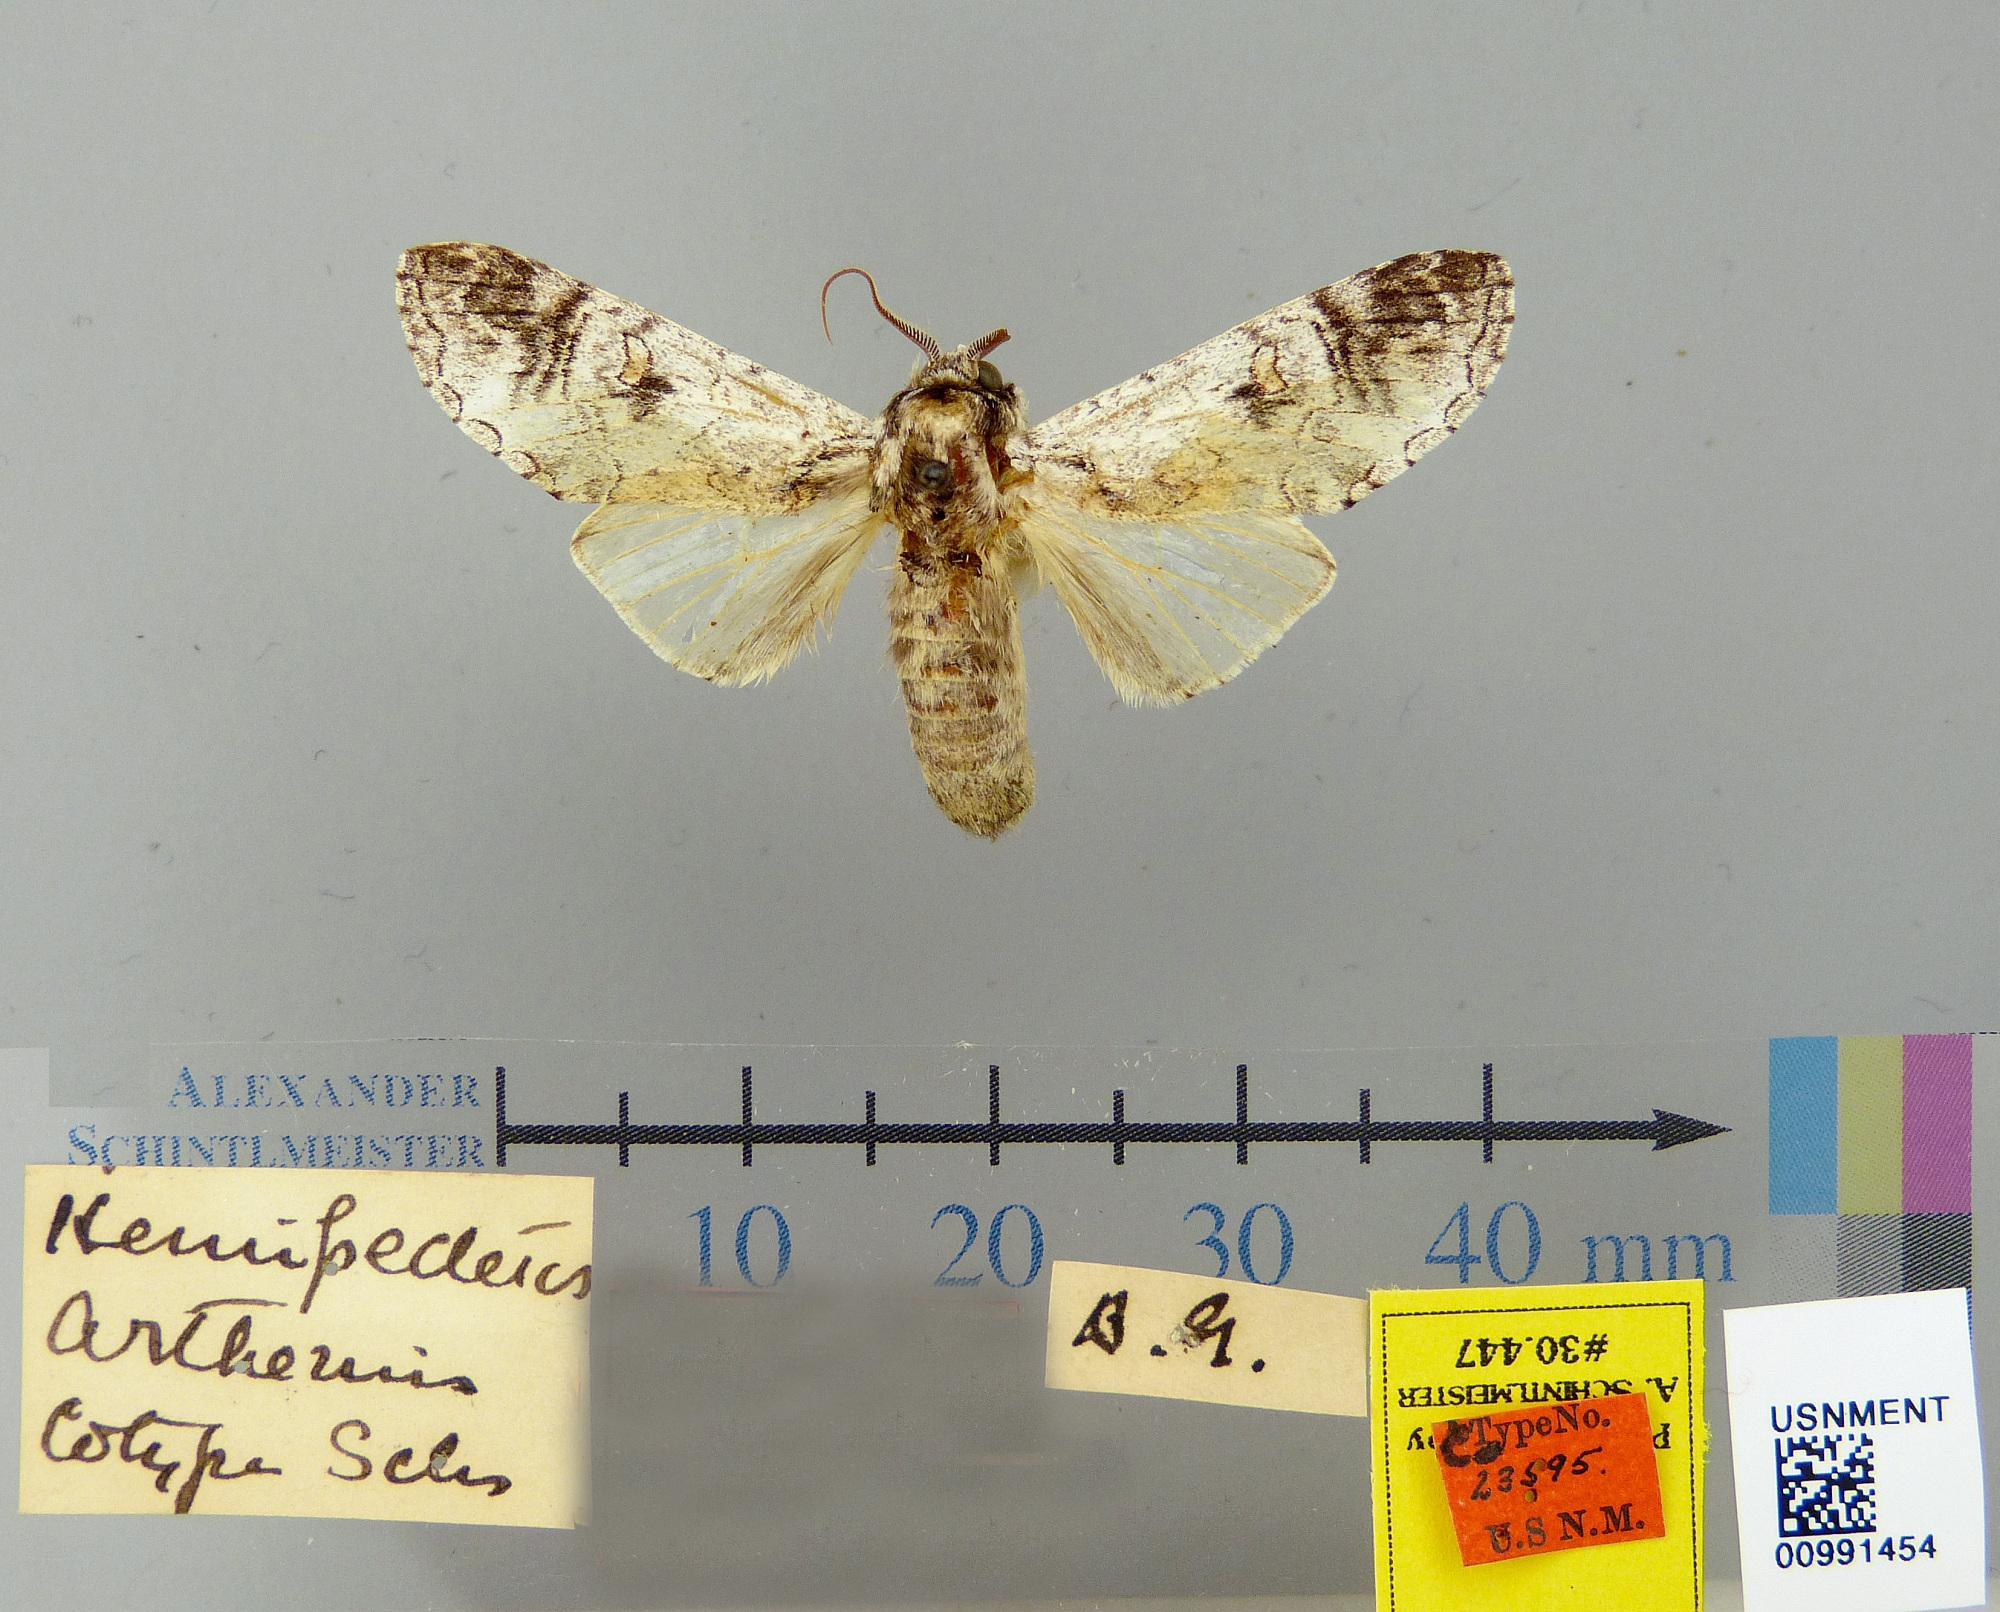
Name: Hemipecteros arthemis
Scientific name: Hemipecteros arthemis Schaus, 1920
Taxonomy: Animalia, Arthropoda, Insecta, Lepidoptera, Notodontidae
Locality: B.G., Guyana